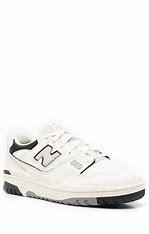
Brand: New
Model: Balance kg New Balance 550